Maungakiekie / One Tree Hill

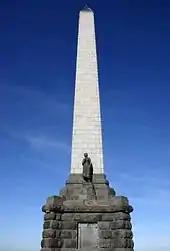
Detail of the obelisk

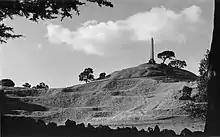
Maungakiekie / One Tree Hill with the lone Monterey pine tree, in 1996.

One Tree Hill Domain, a park, is owned by the Ngā Mana Whenua o Tāmaki Makaurau Collective (also known as the Tāmaki Collective) and administered by the Tūpuna Maunga o Tāmaki Makaurau Authority (Tūpuna Maunga Authority). One Tree Hill Domain adjoins Cornwall Park's , creating a total of of public green space.